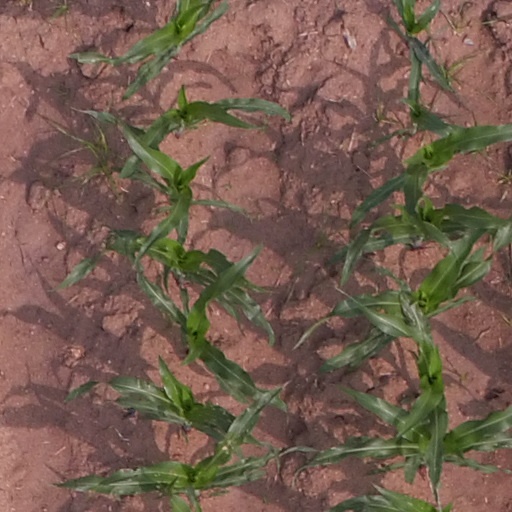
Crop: maize; corn